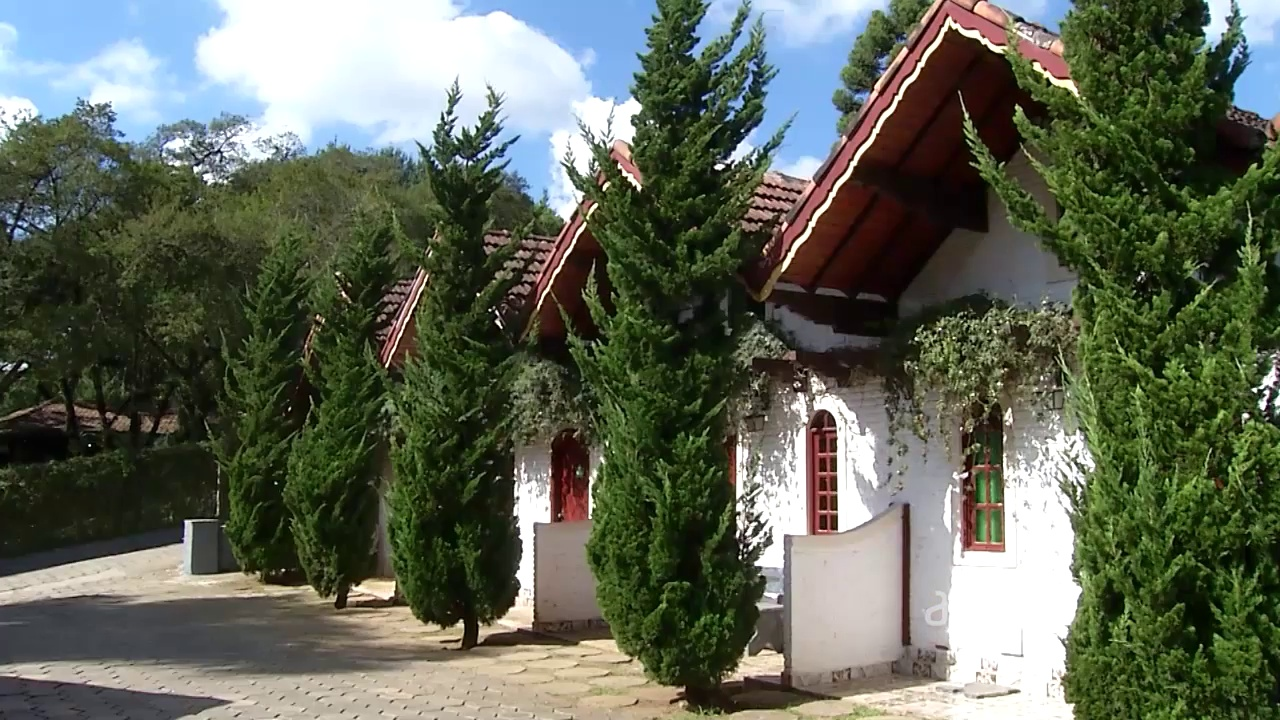
Fire: no
Smoke: no